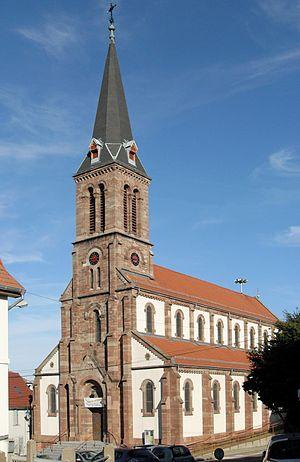
L'église Saint-Maurice à Pfastatt